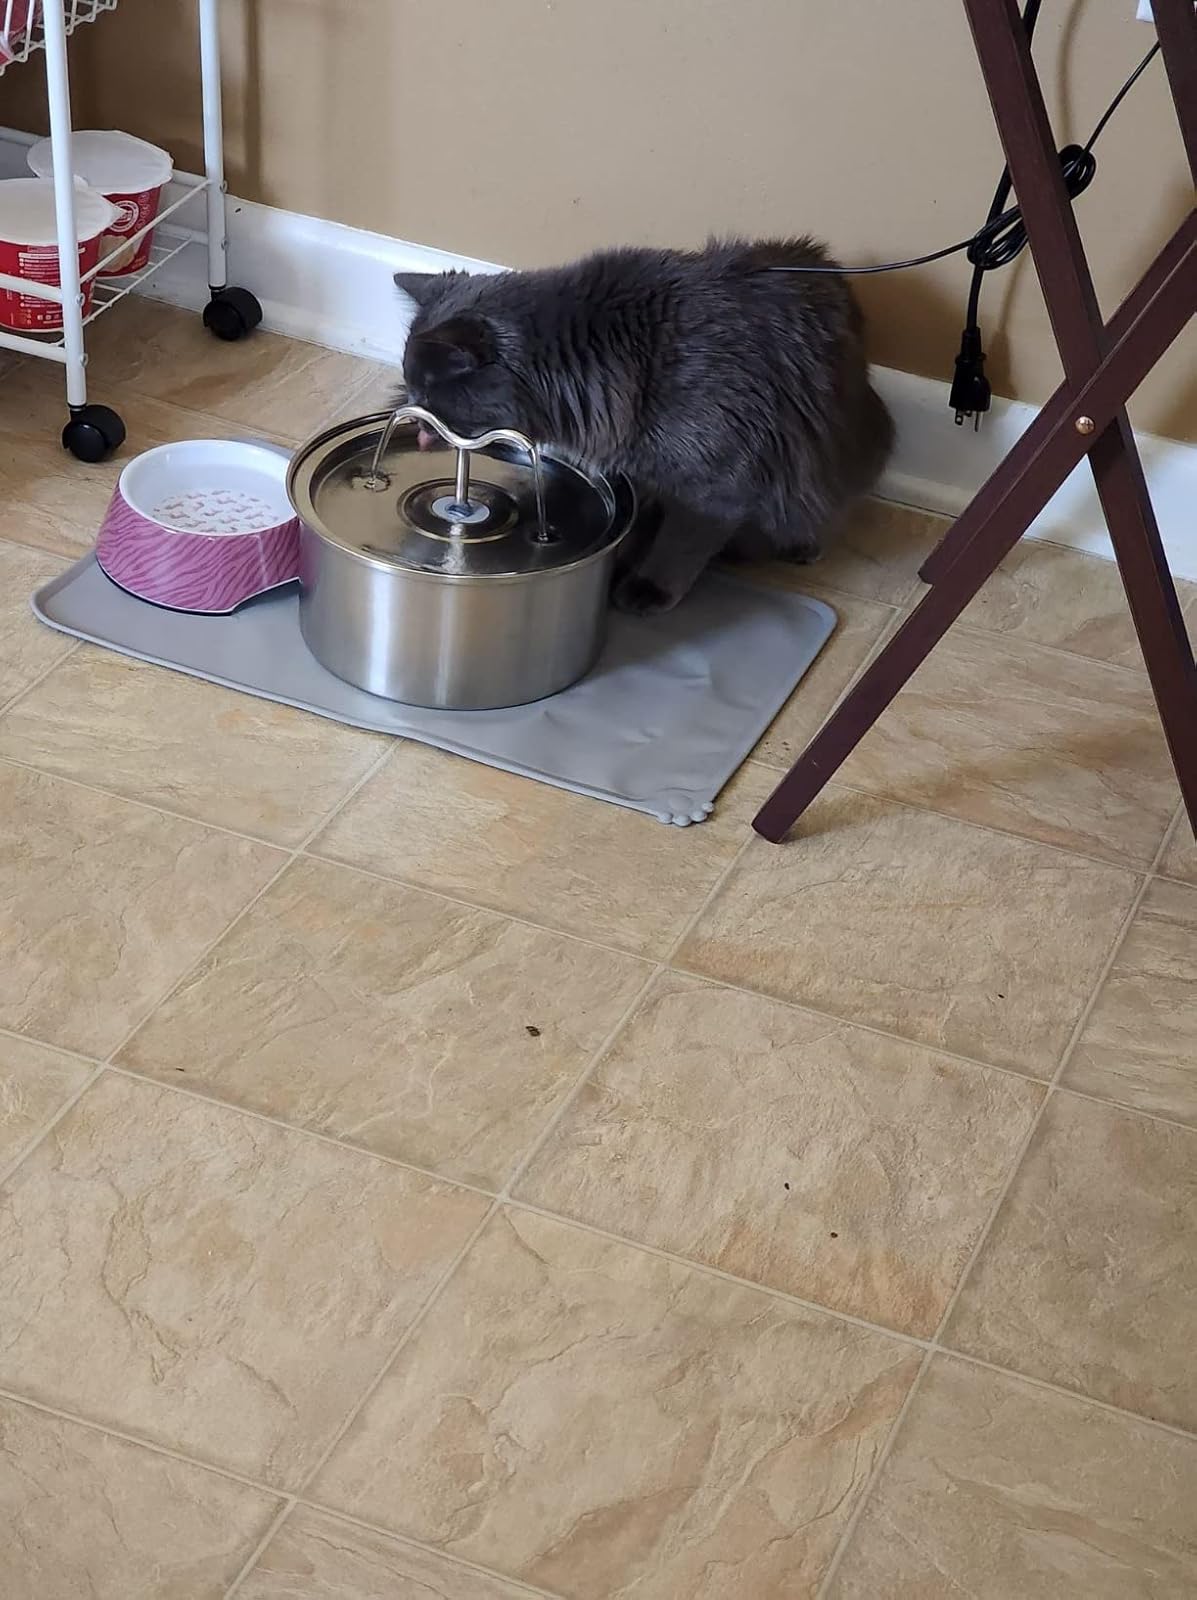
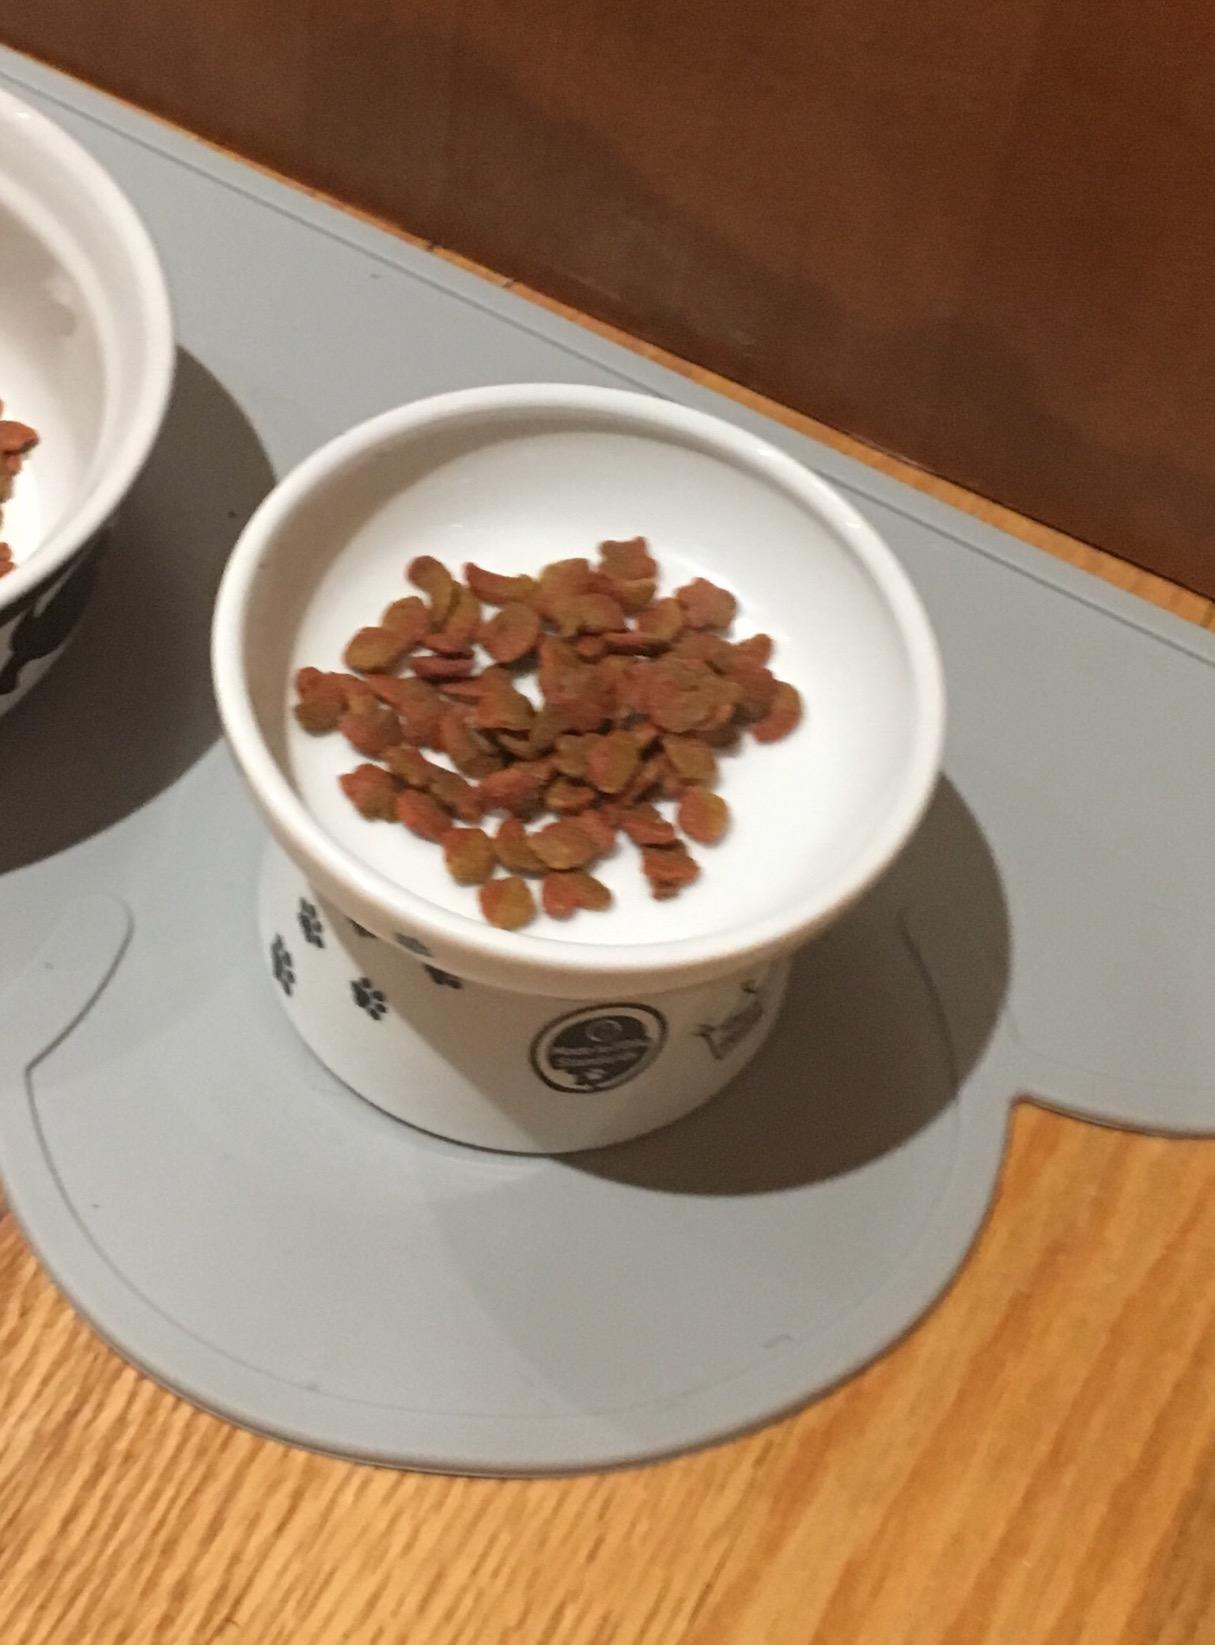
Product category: items_bowl
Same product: no